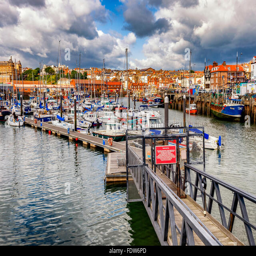
yachts moored in the marina in harbour